Winery

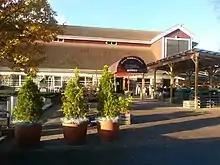
The winery of the Lepaa campus in Hattula, Finland

While some associate wineries with large winemaking regions such as Napa Valley and Sonoma Valley in California, the Barossa Valley in Australia or the legendary wine regions of France (Bordeaux, Burgundy, Champagne) and Italy, wineries can be found nearly everywhere. The east coast of the United States also has winemaking regions like New York's Finger Lakes region, Aquidneck Island, RI and Long Island, NY and Cape May, NJ. Wineries do not have to be located adjacent to vineyards; grapes can be shipped anywhere. In addition, people make wine out of other fruits and plants (dandelion wine, apple wine, strawberry wine, honey wine, passion fruit wine), so these specialty wineries tend to pop up where the other substances are grown. For example, a winery in Hawaii produces pineapple wine.